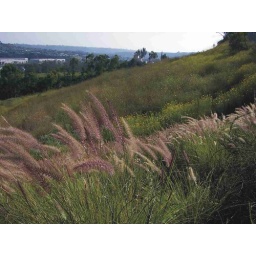
Grasses before the fire, church building in background.